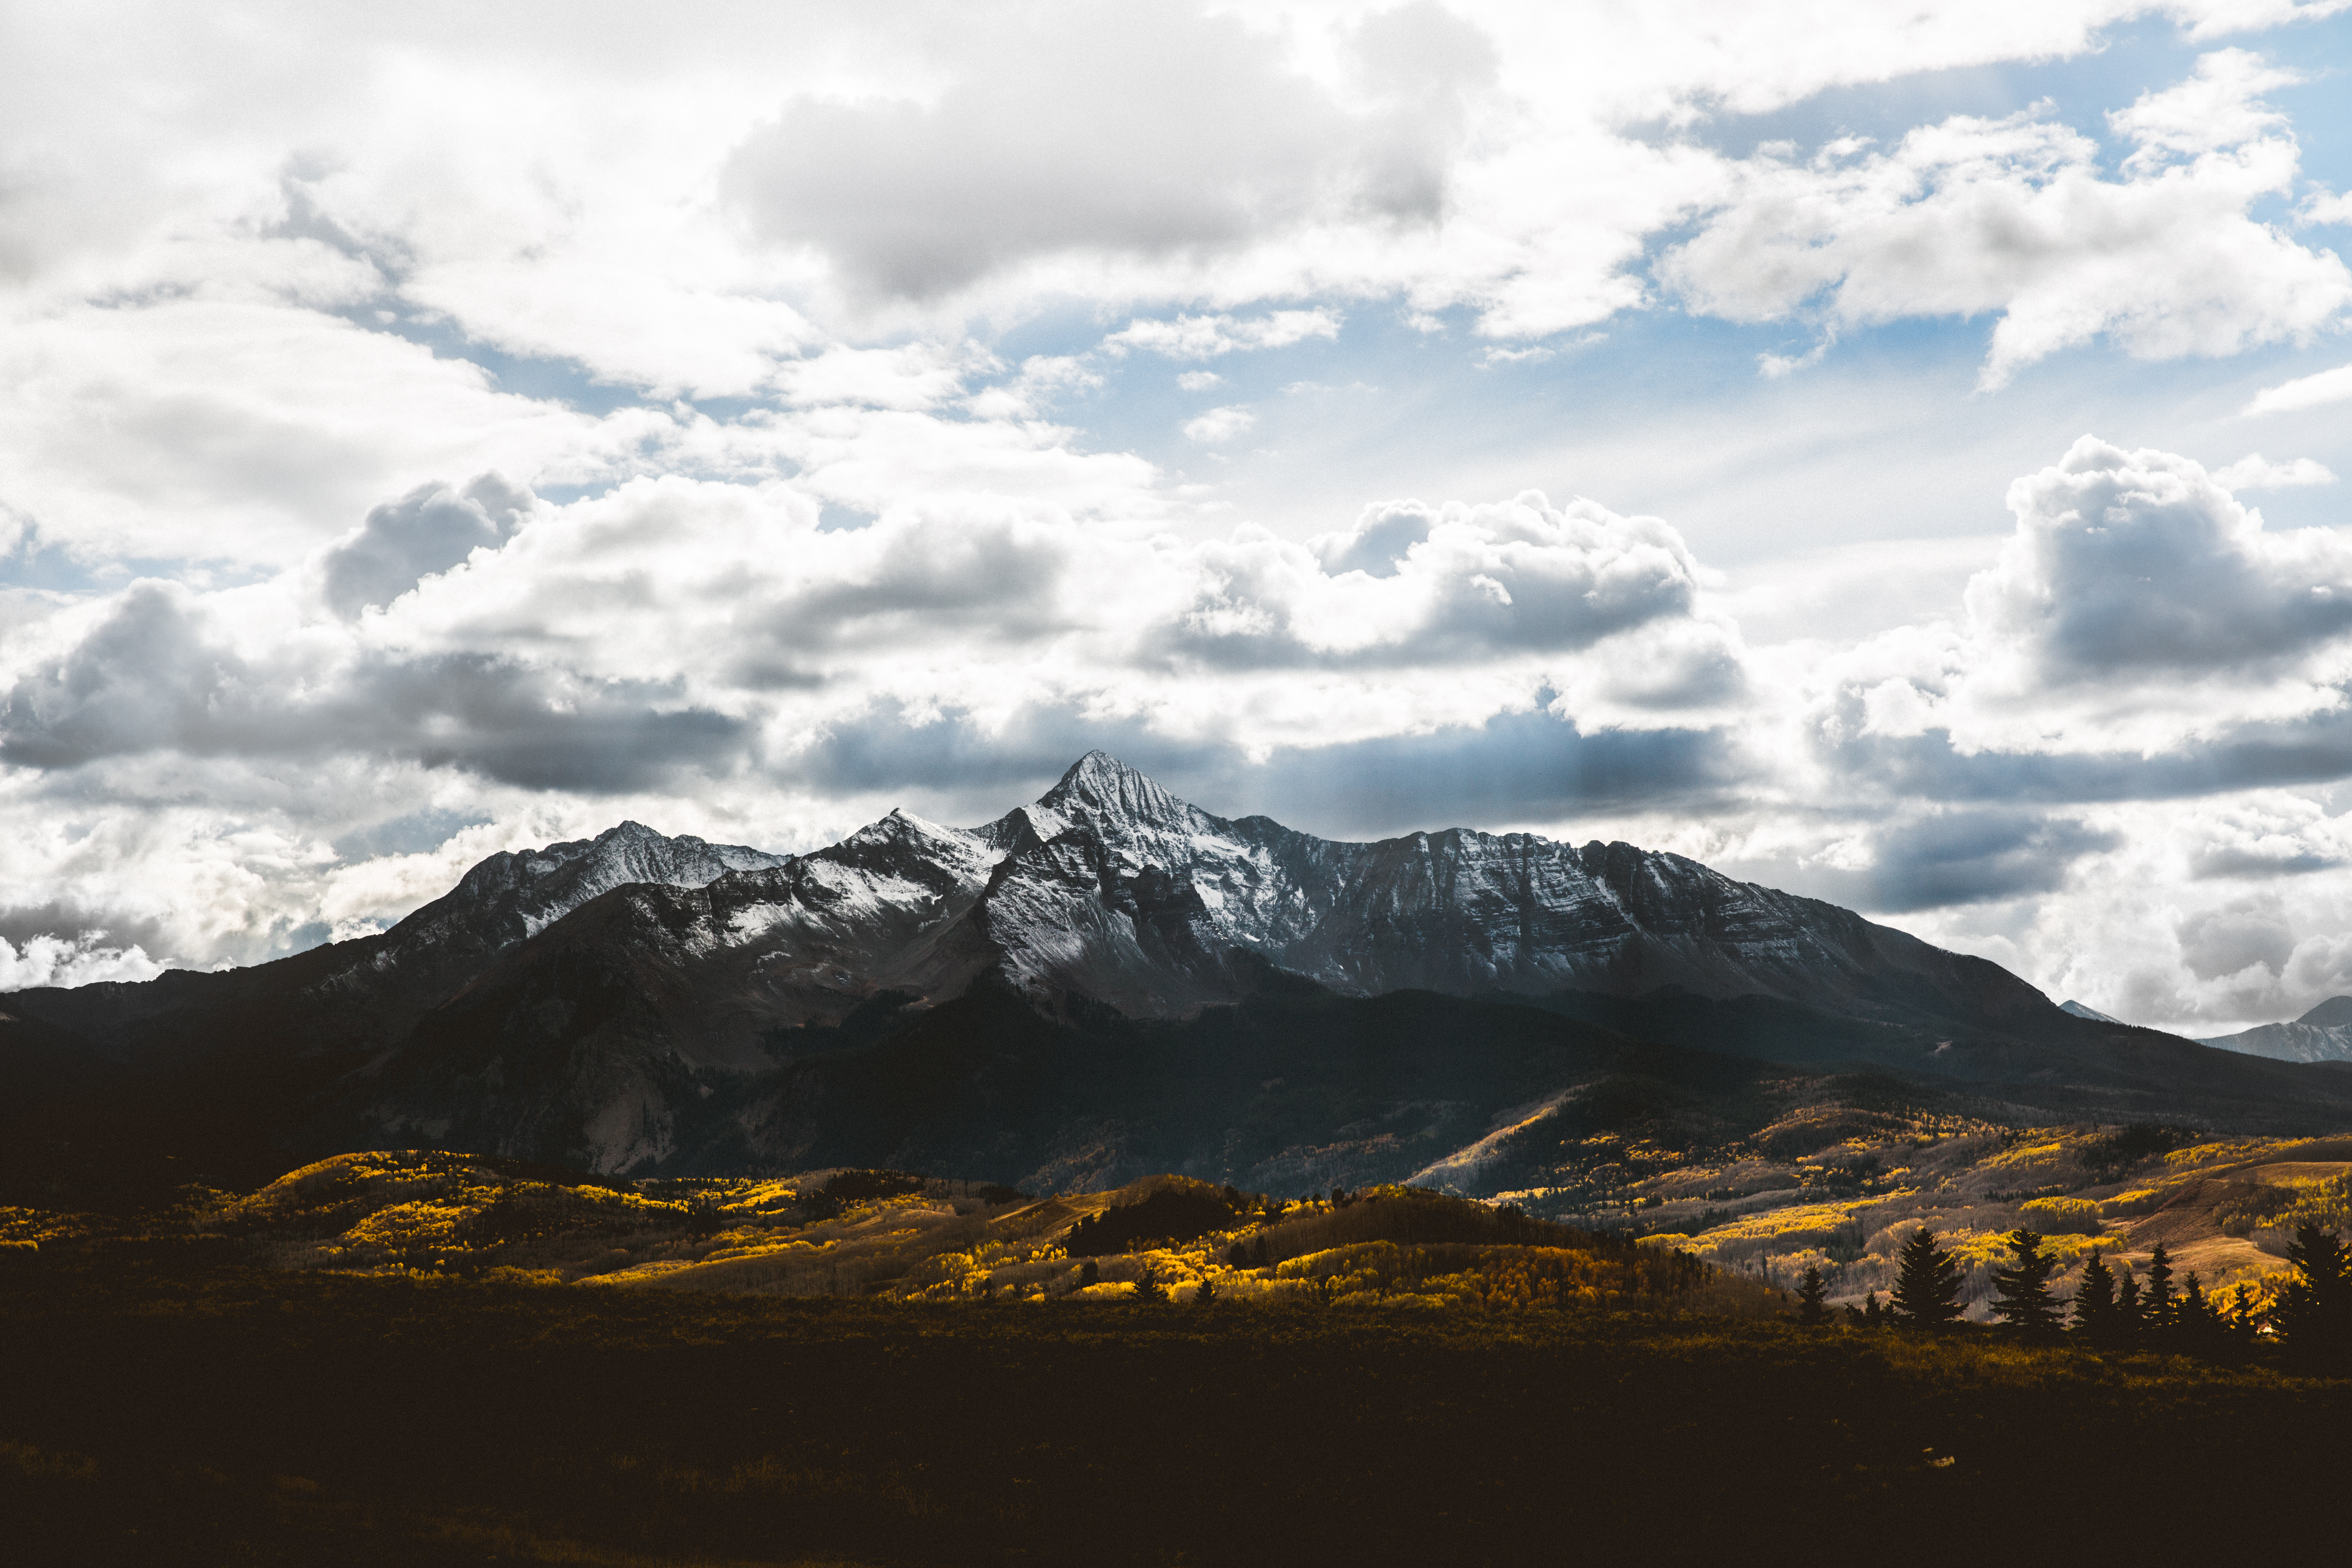
landscape, nature, horizon, wilderness, mountain, snow, cloud, sky, sunlight, hill, dawn, peak, mountain range, highland, ridge, summit, alps, plateau, fell, loch, landform, mountain pass, meteorological phenomenon, geographical feature, atmospheric phenomenon, mountainous landforms